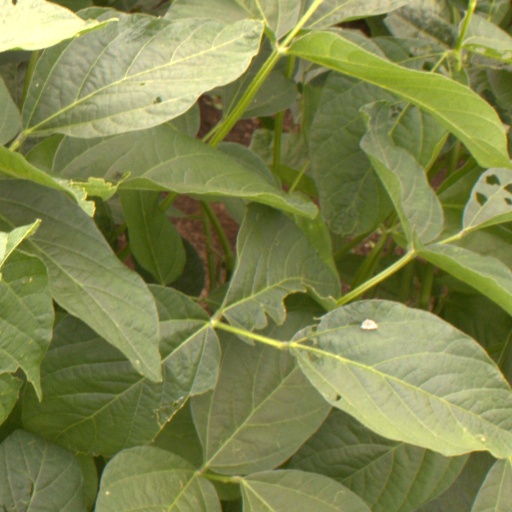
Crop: soybean